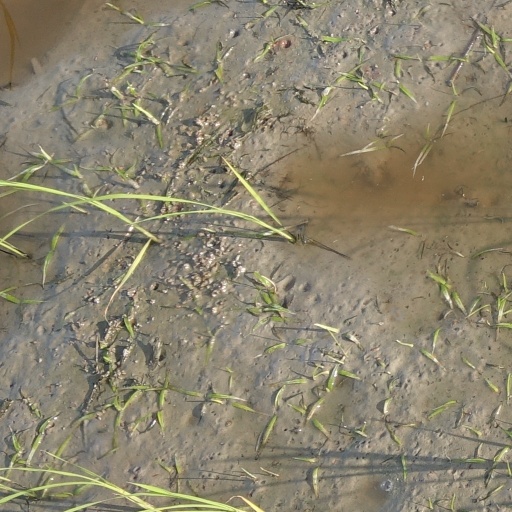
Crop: rice